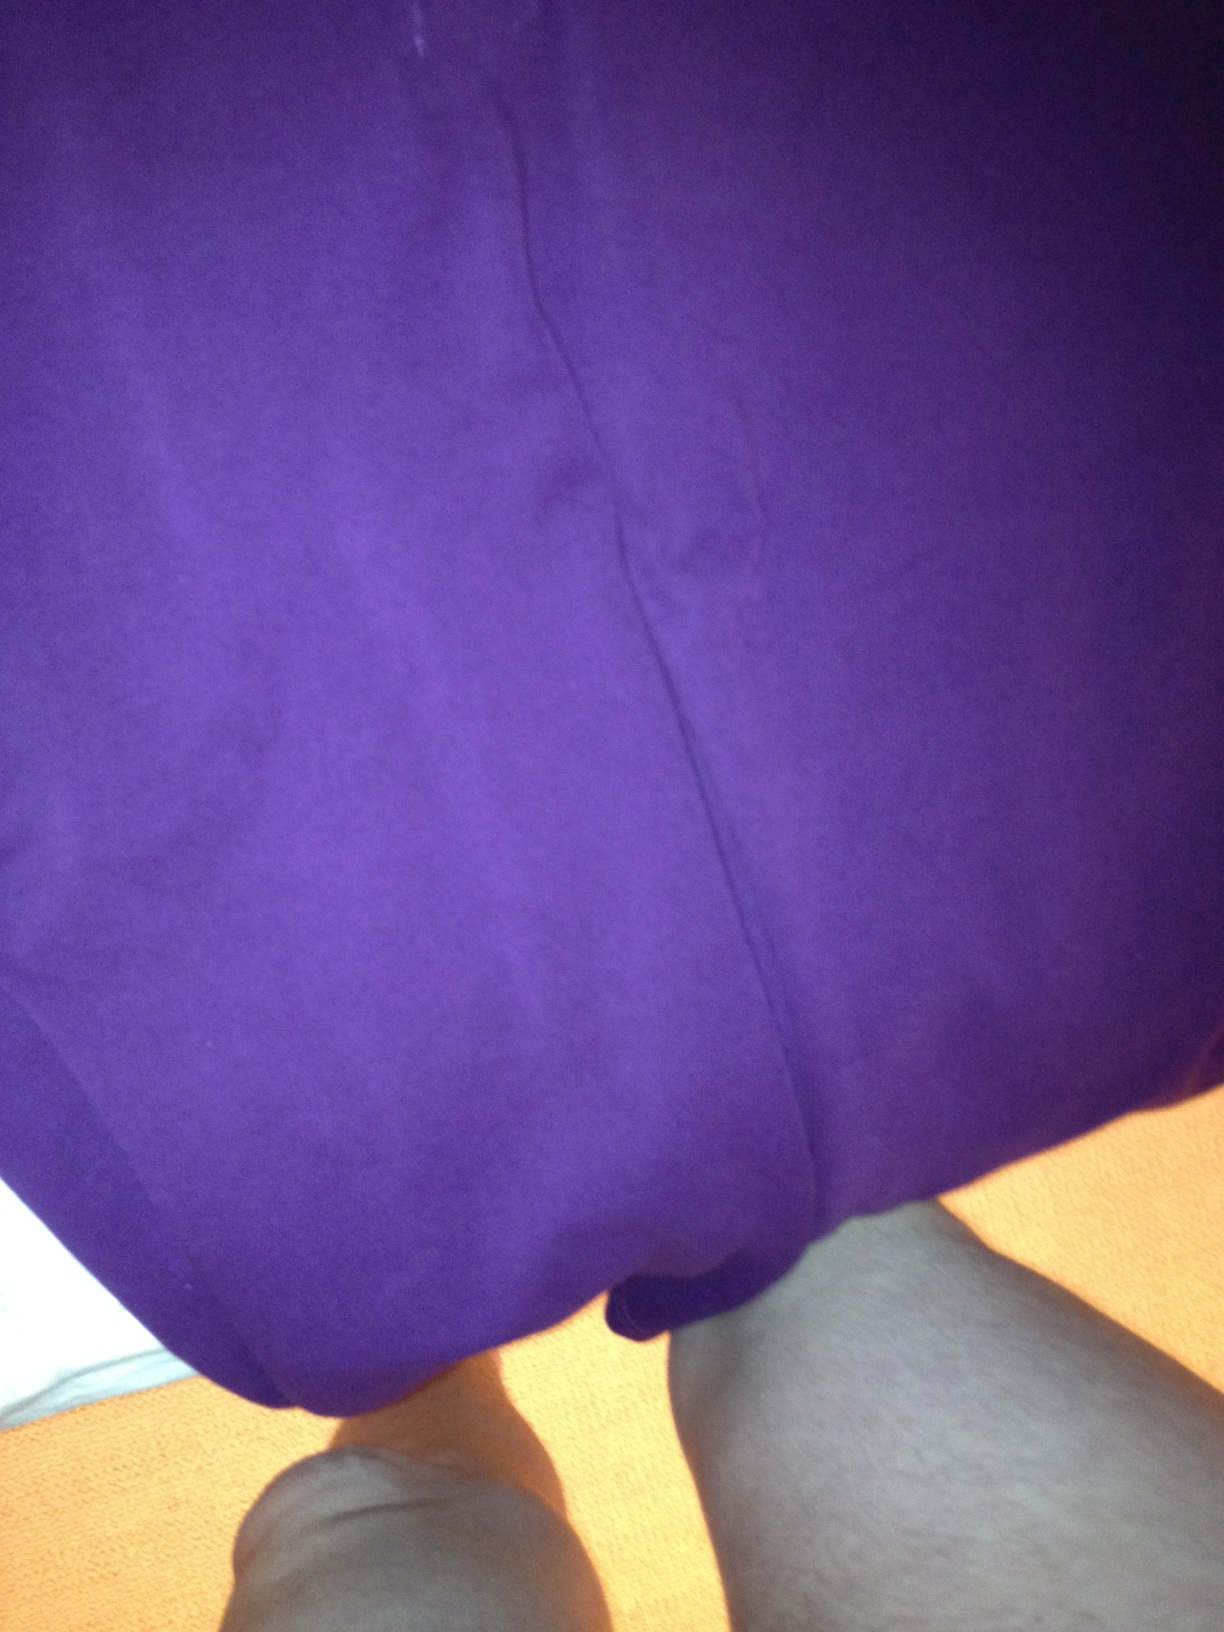Question: What color is this?
Answer: purple